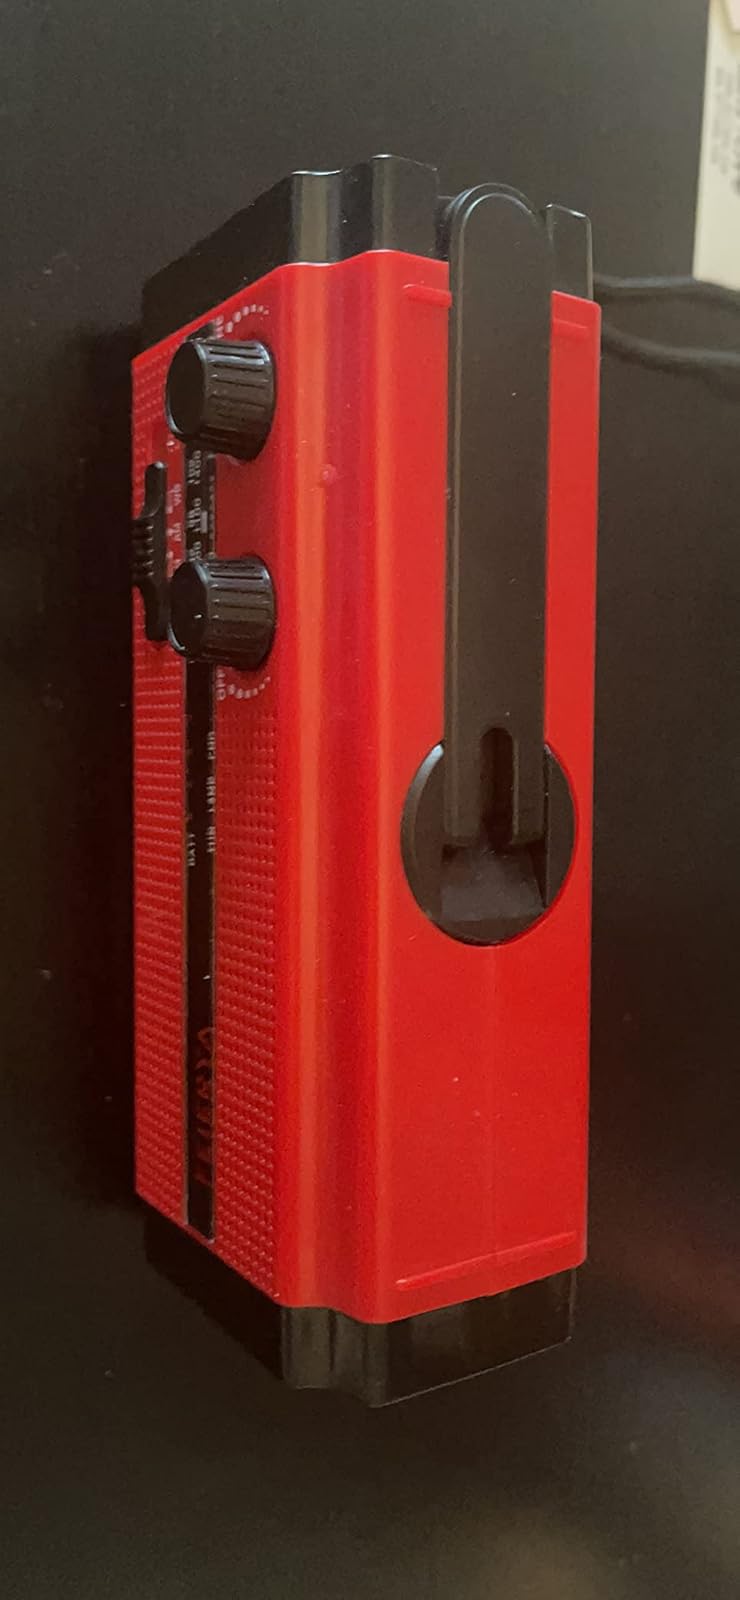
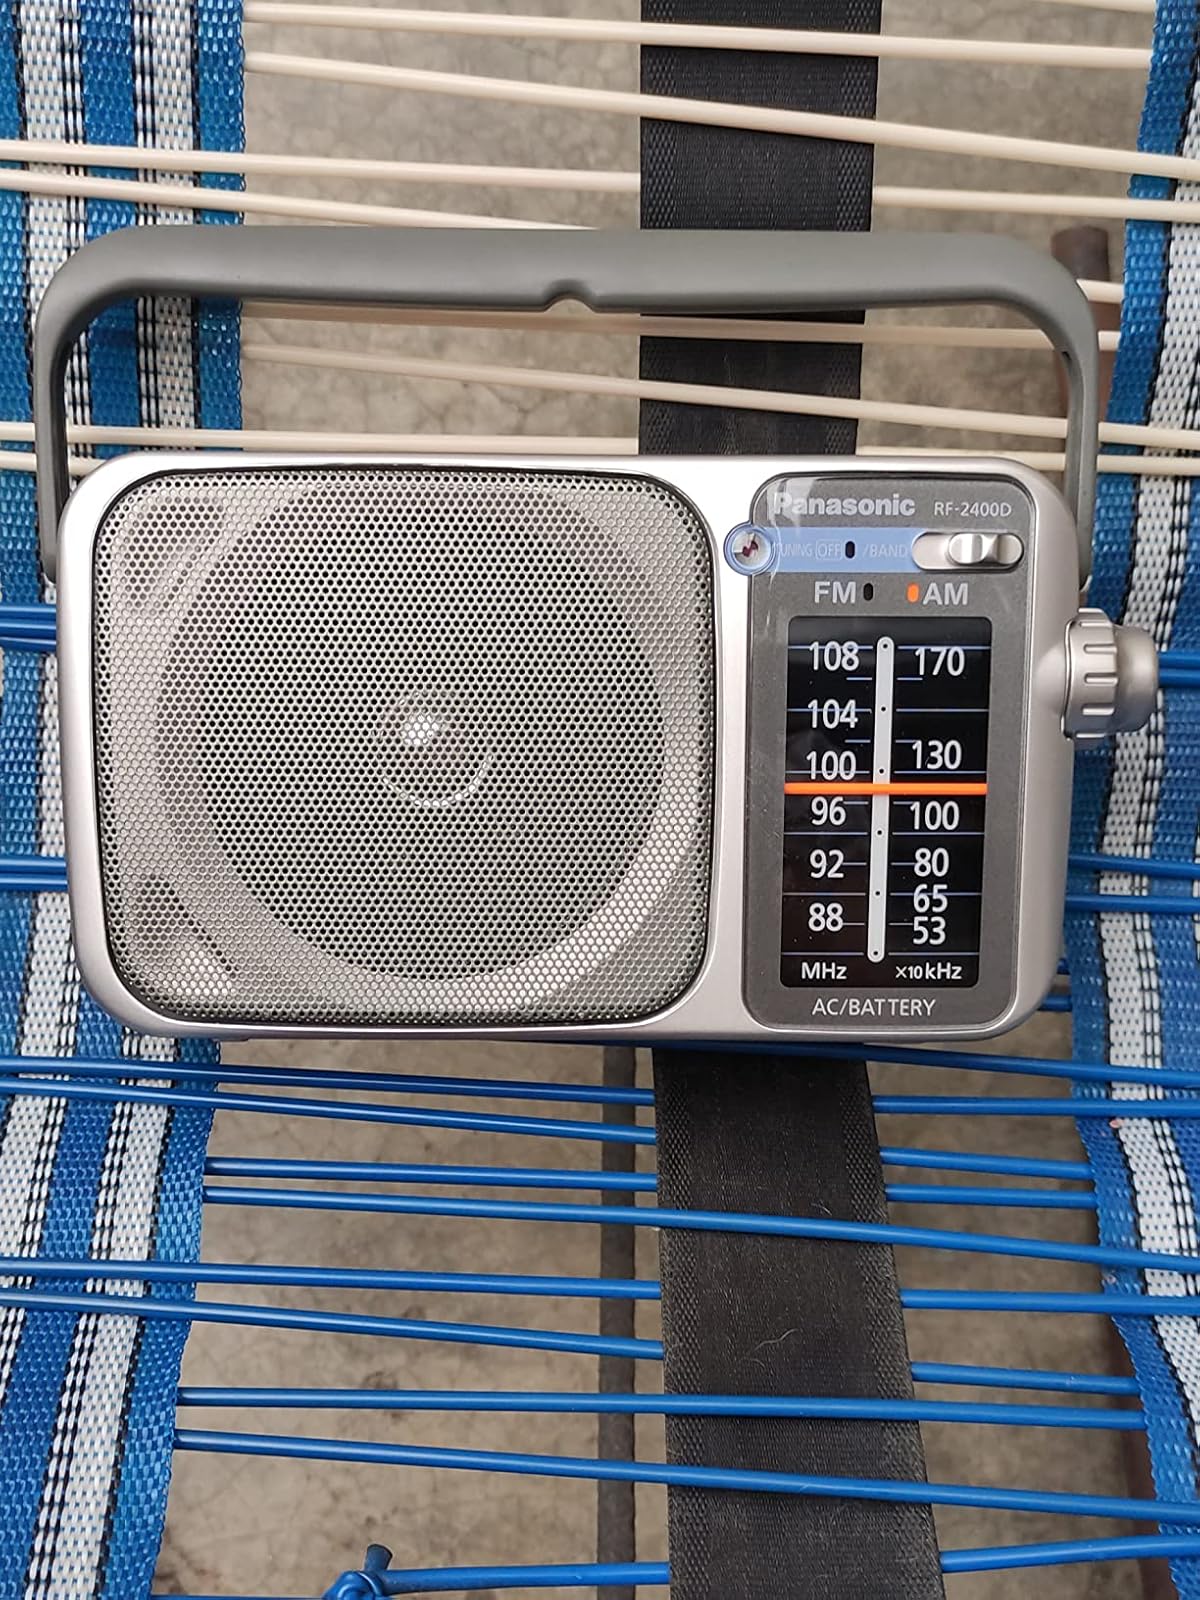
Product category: radio
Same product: no